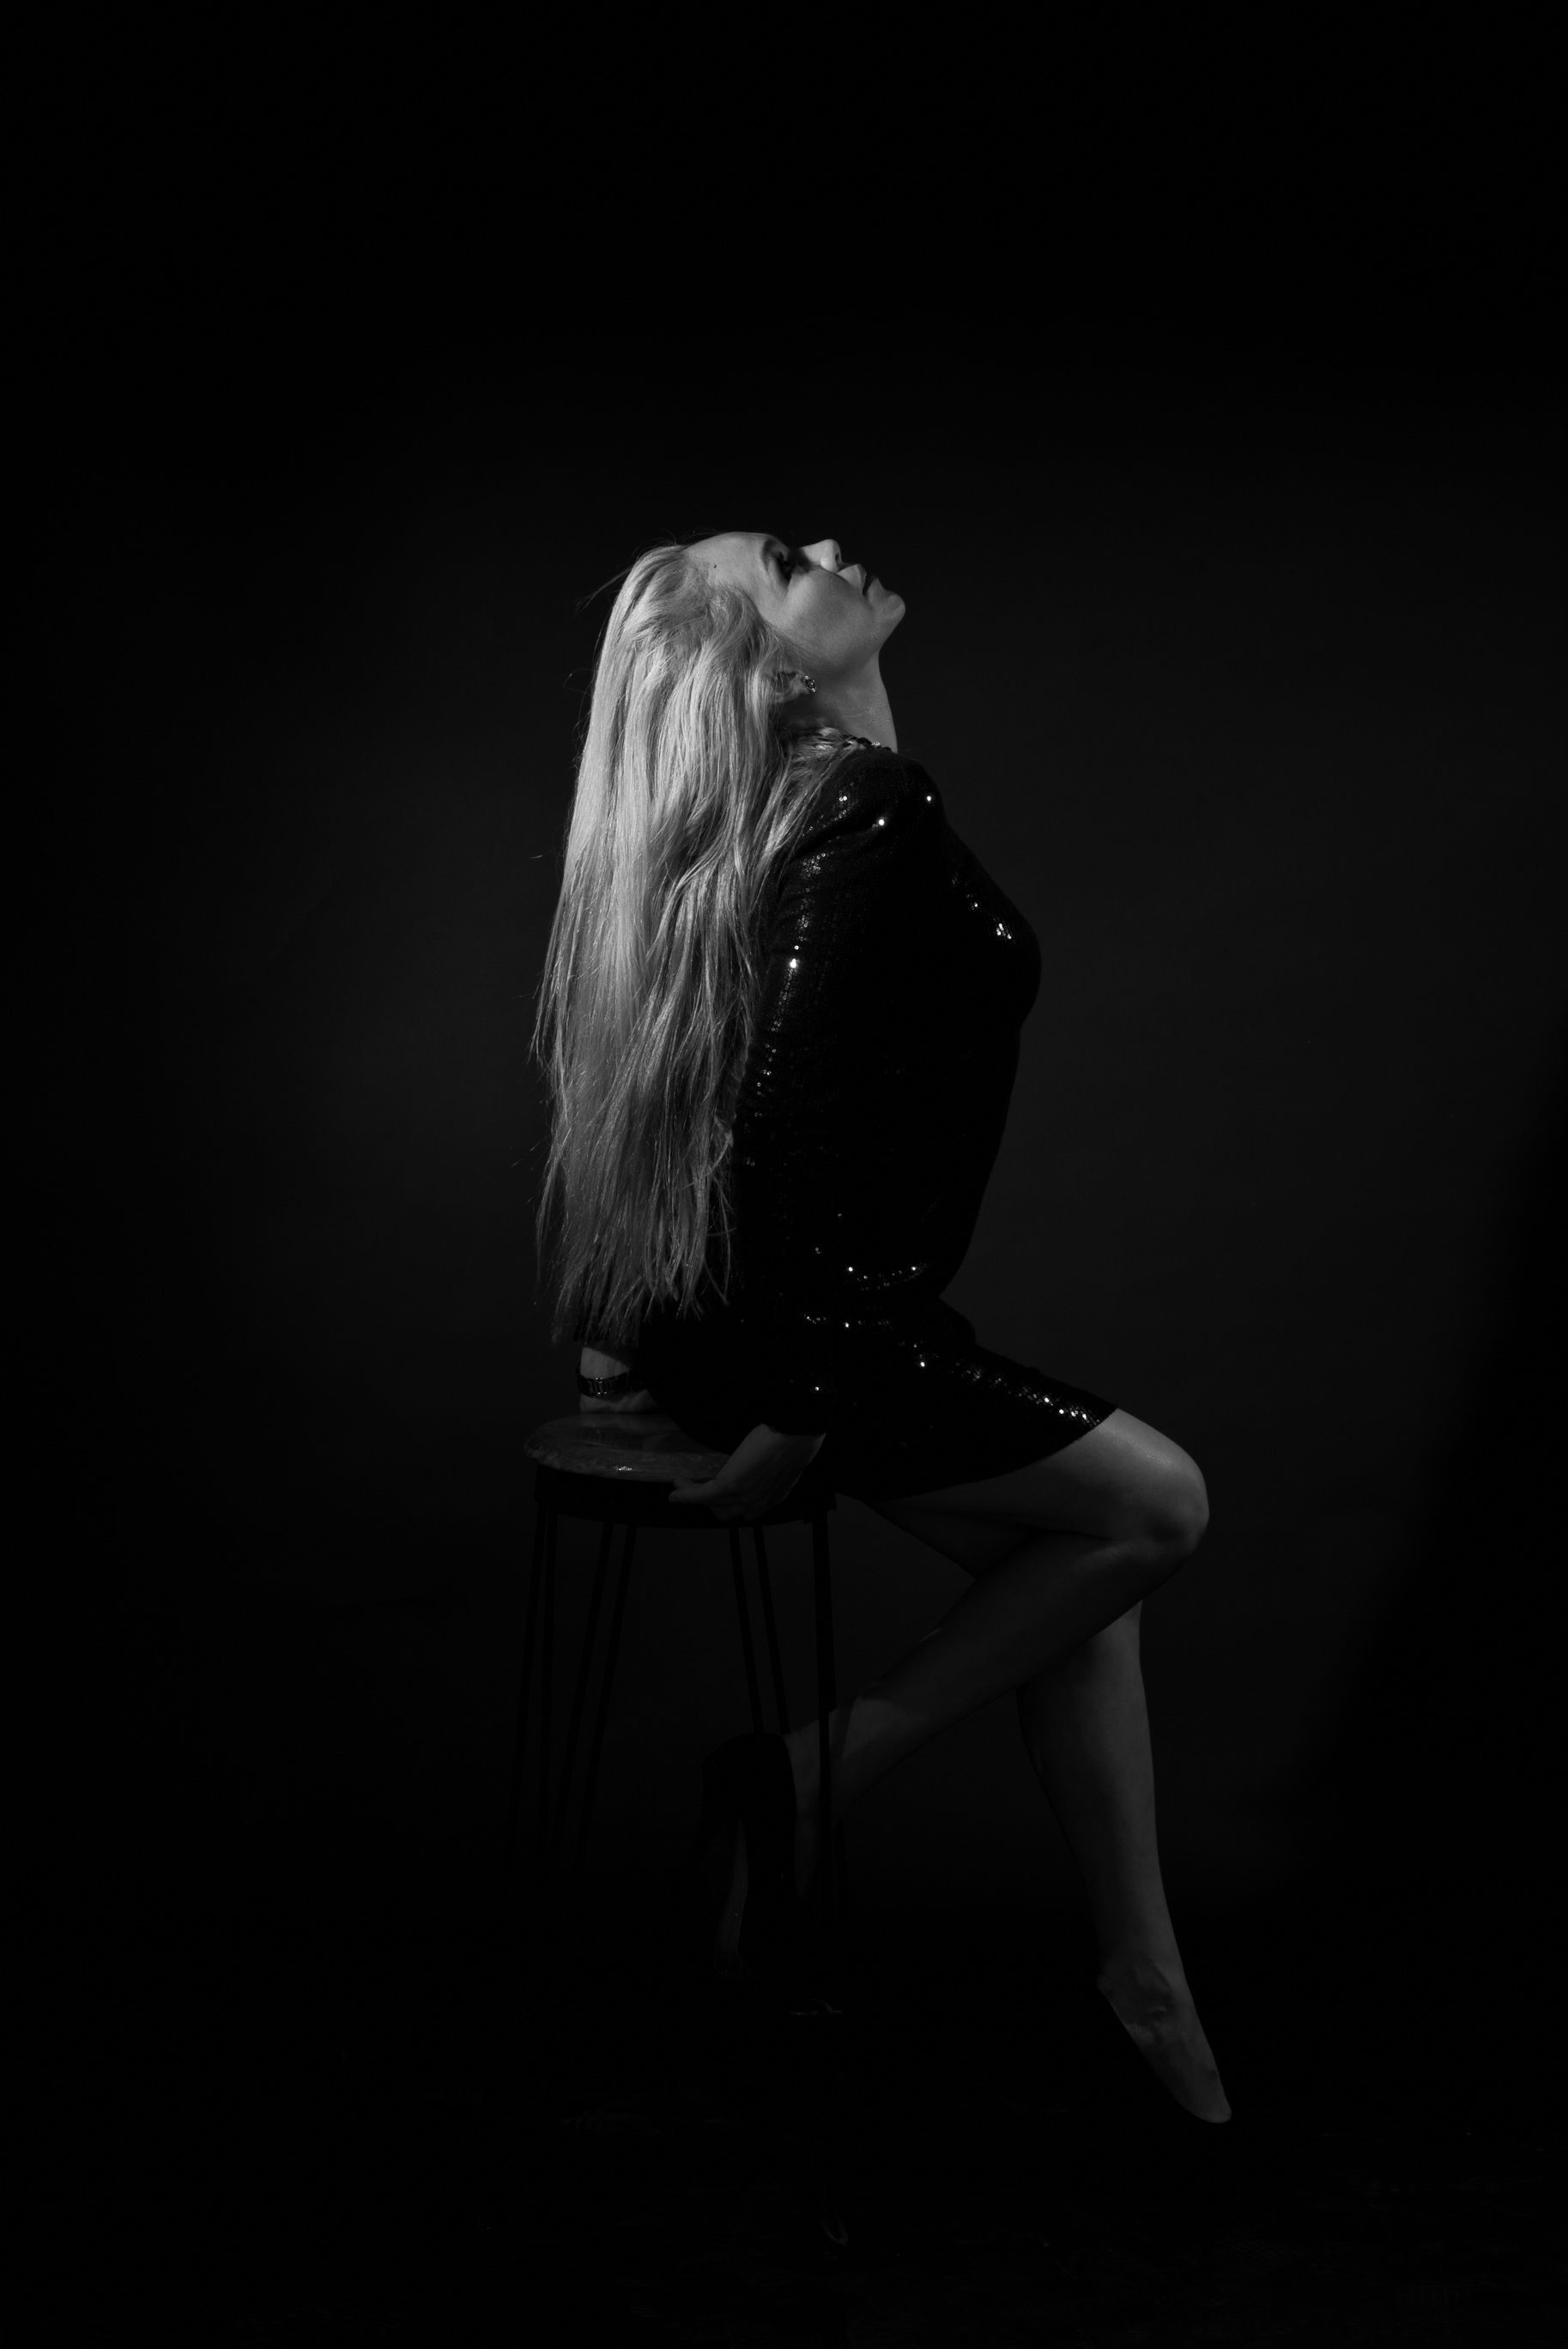
light, black and white, girl, white, photography, portrait, model, darkness, fashion, black, monochrome, smile, women, beauty, sexy, bella, hair style, monochrome photography, film noir, charisma